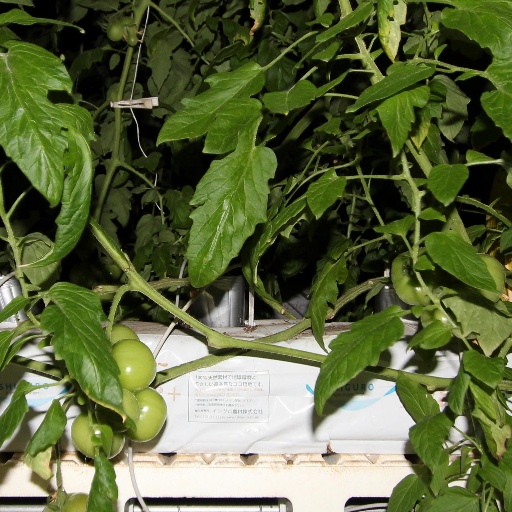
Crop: tomato